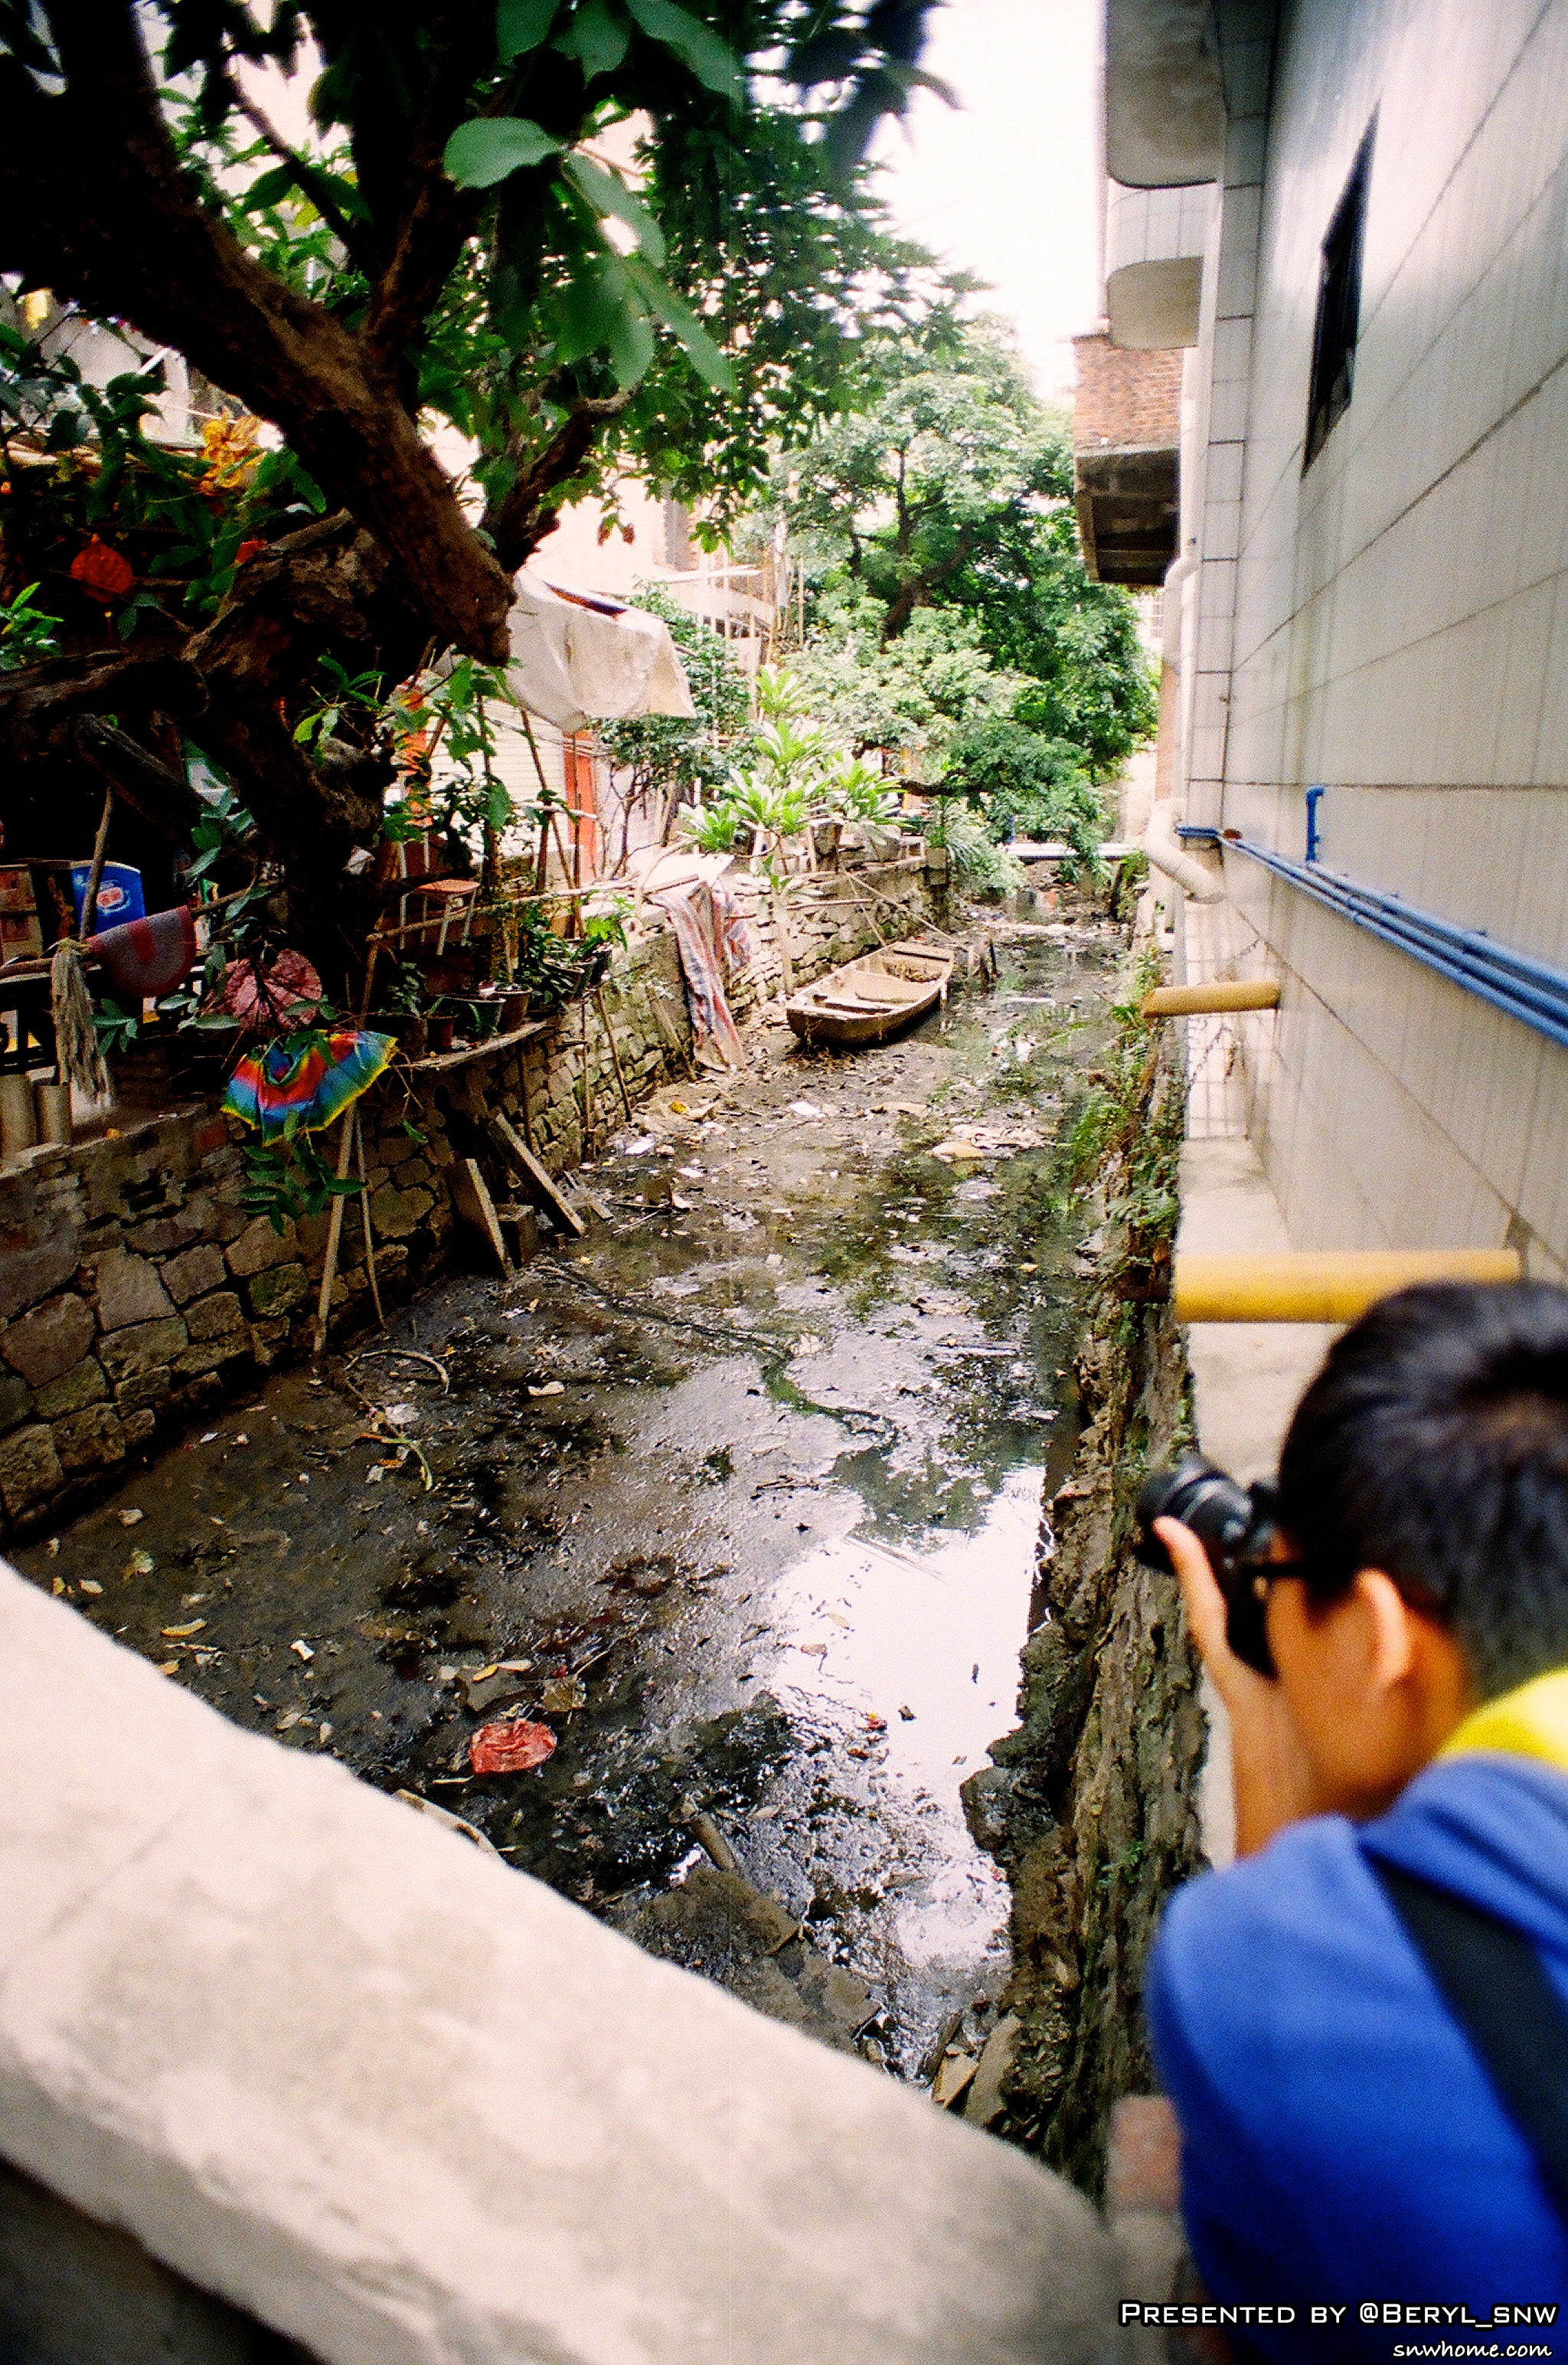
water, street, flower, town, old, river, village, spring, student, tourism, university, canton, school, gdut, oldtown